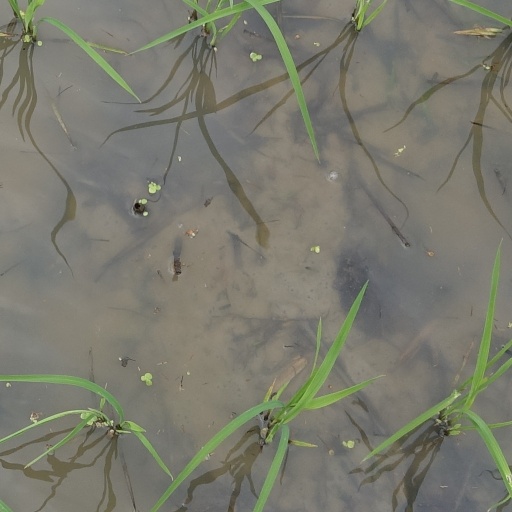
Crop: rice